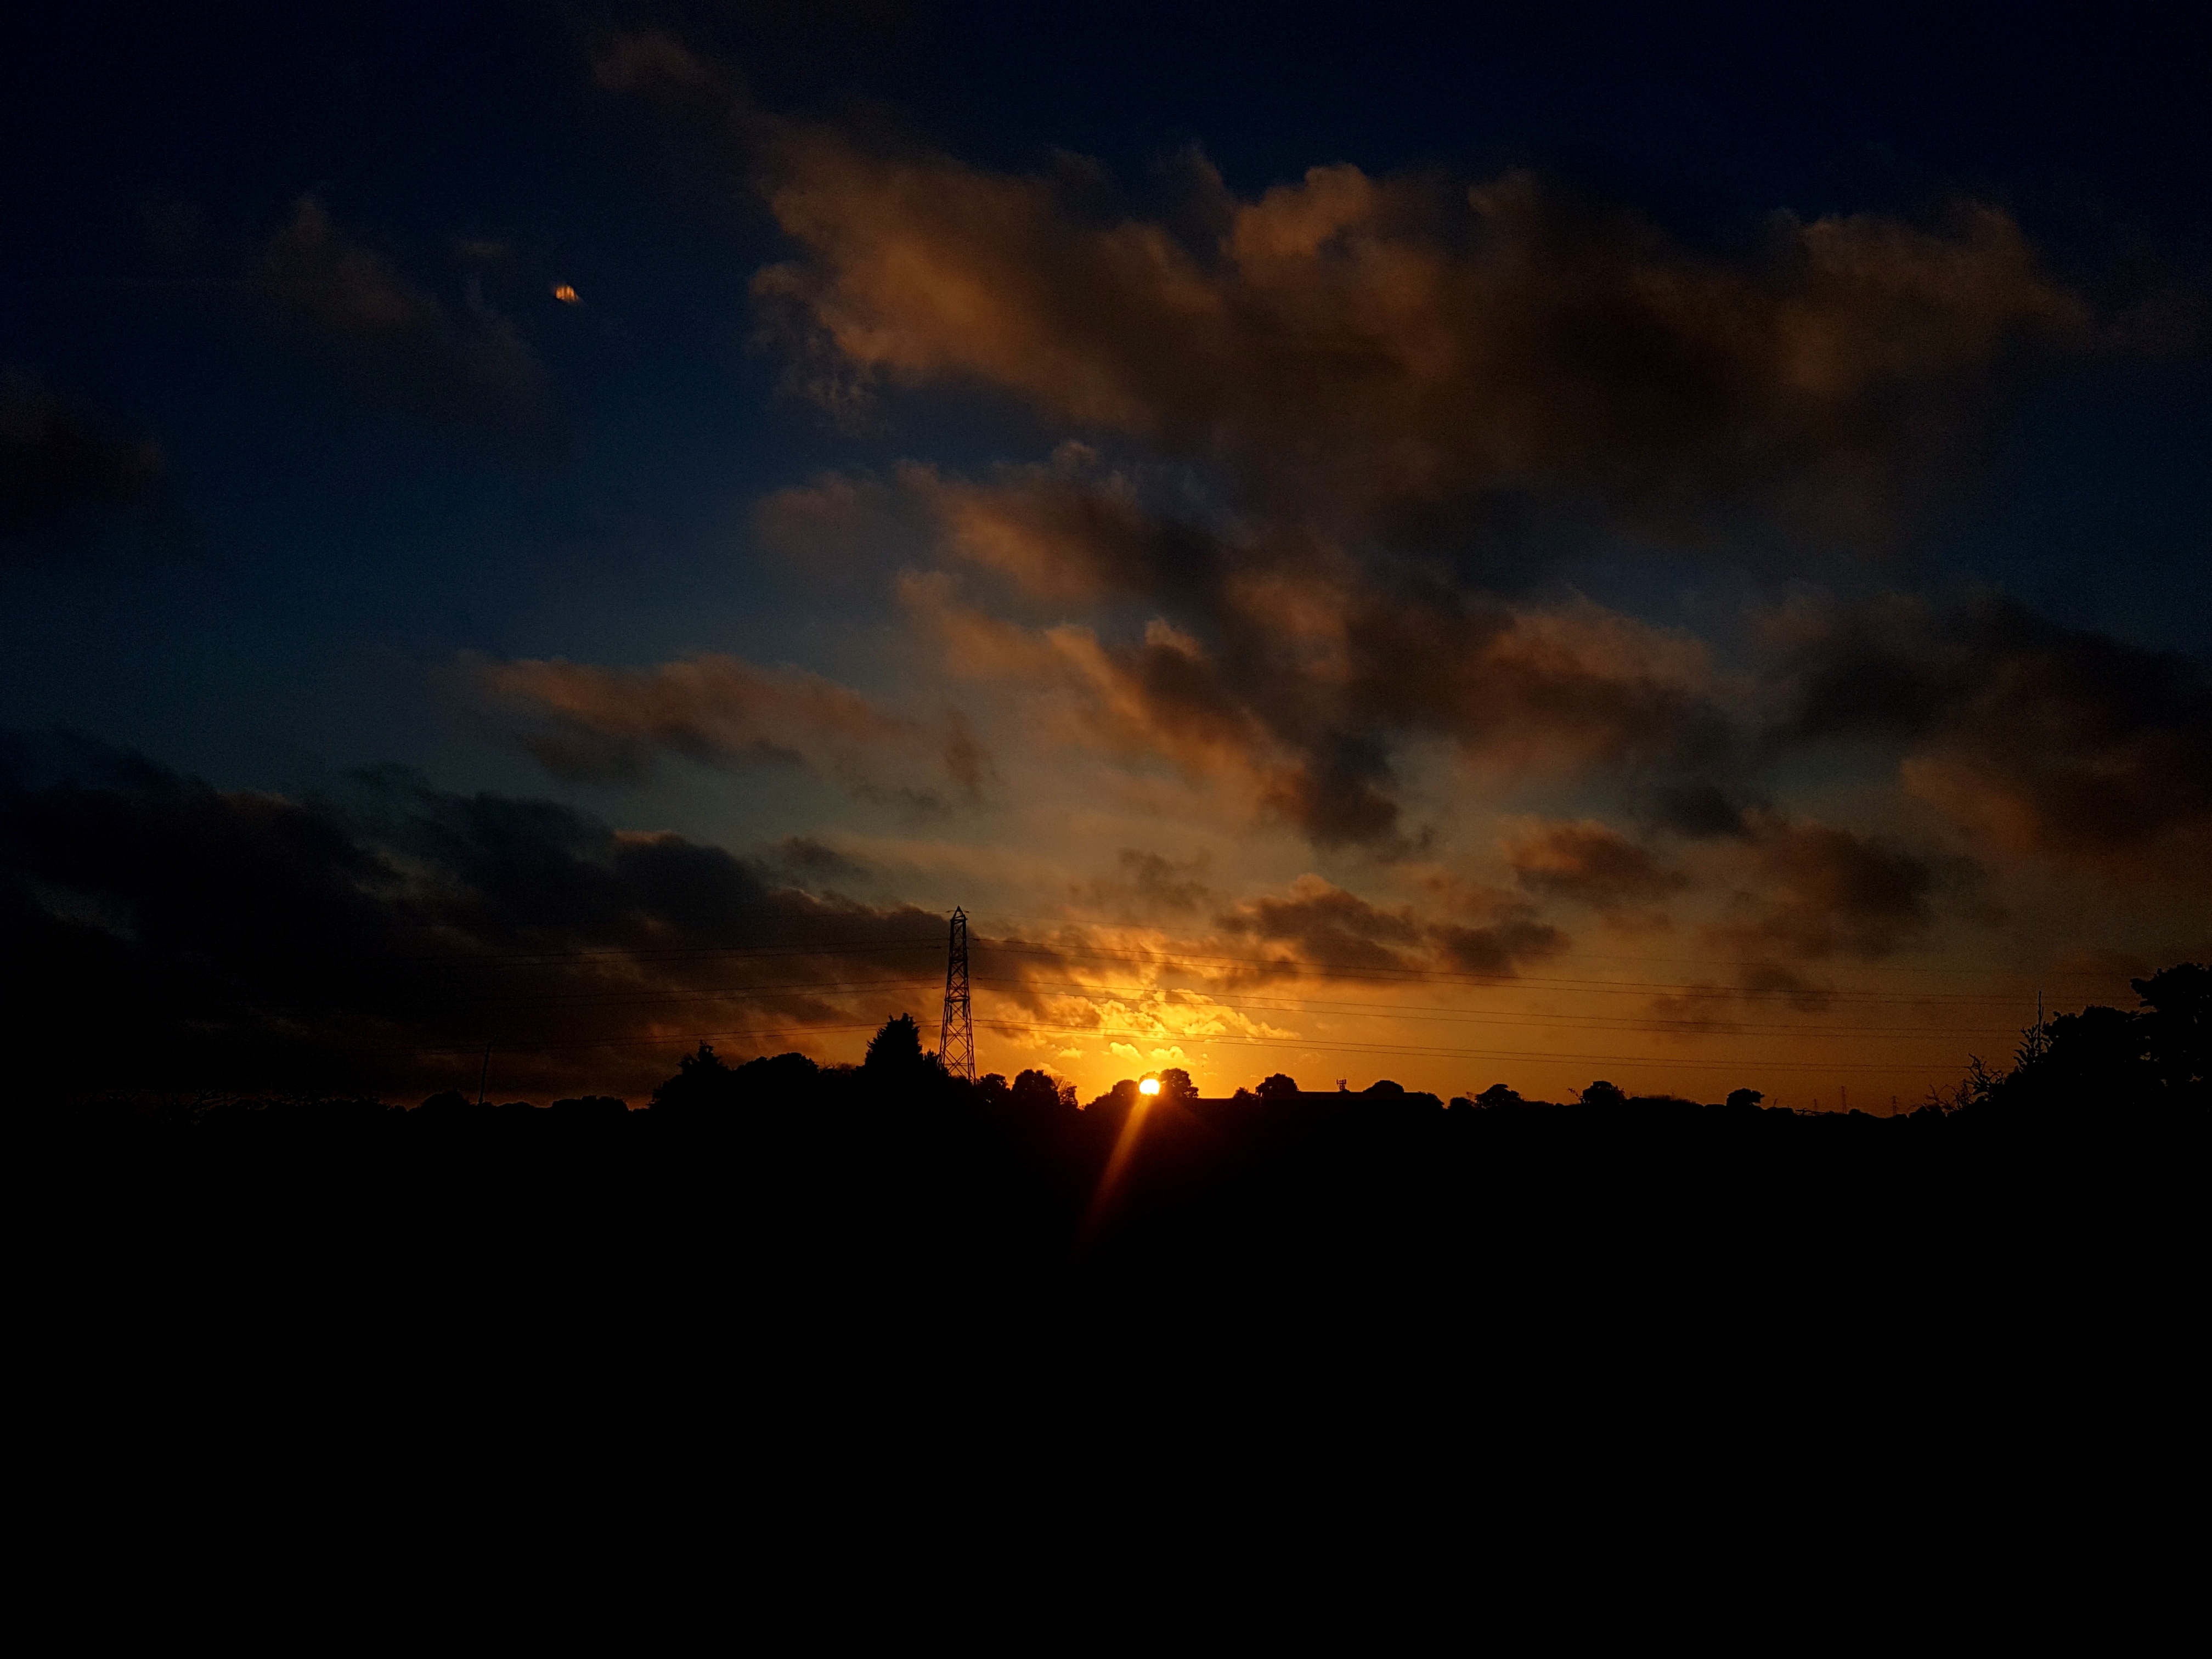
horizon, cloud, sky, sunrise, sunset, sunlight, morning, dawn, atmosphere, dusk, evening, afterglow, red sky at morning